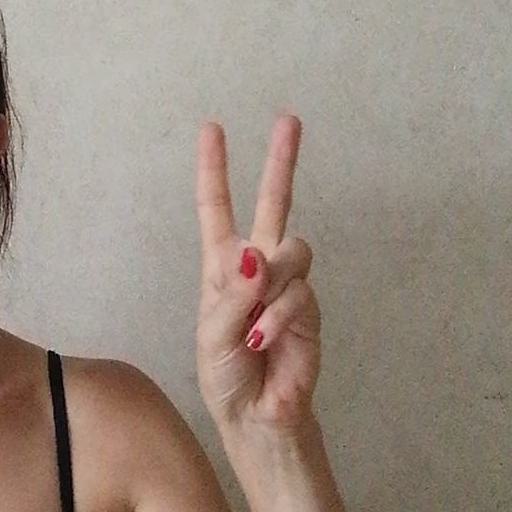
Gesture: peace